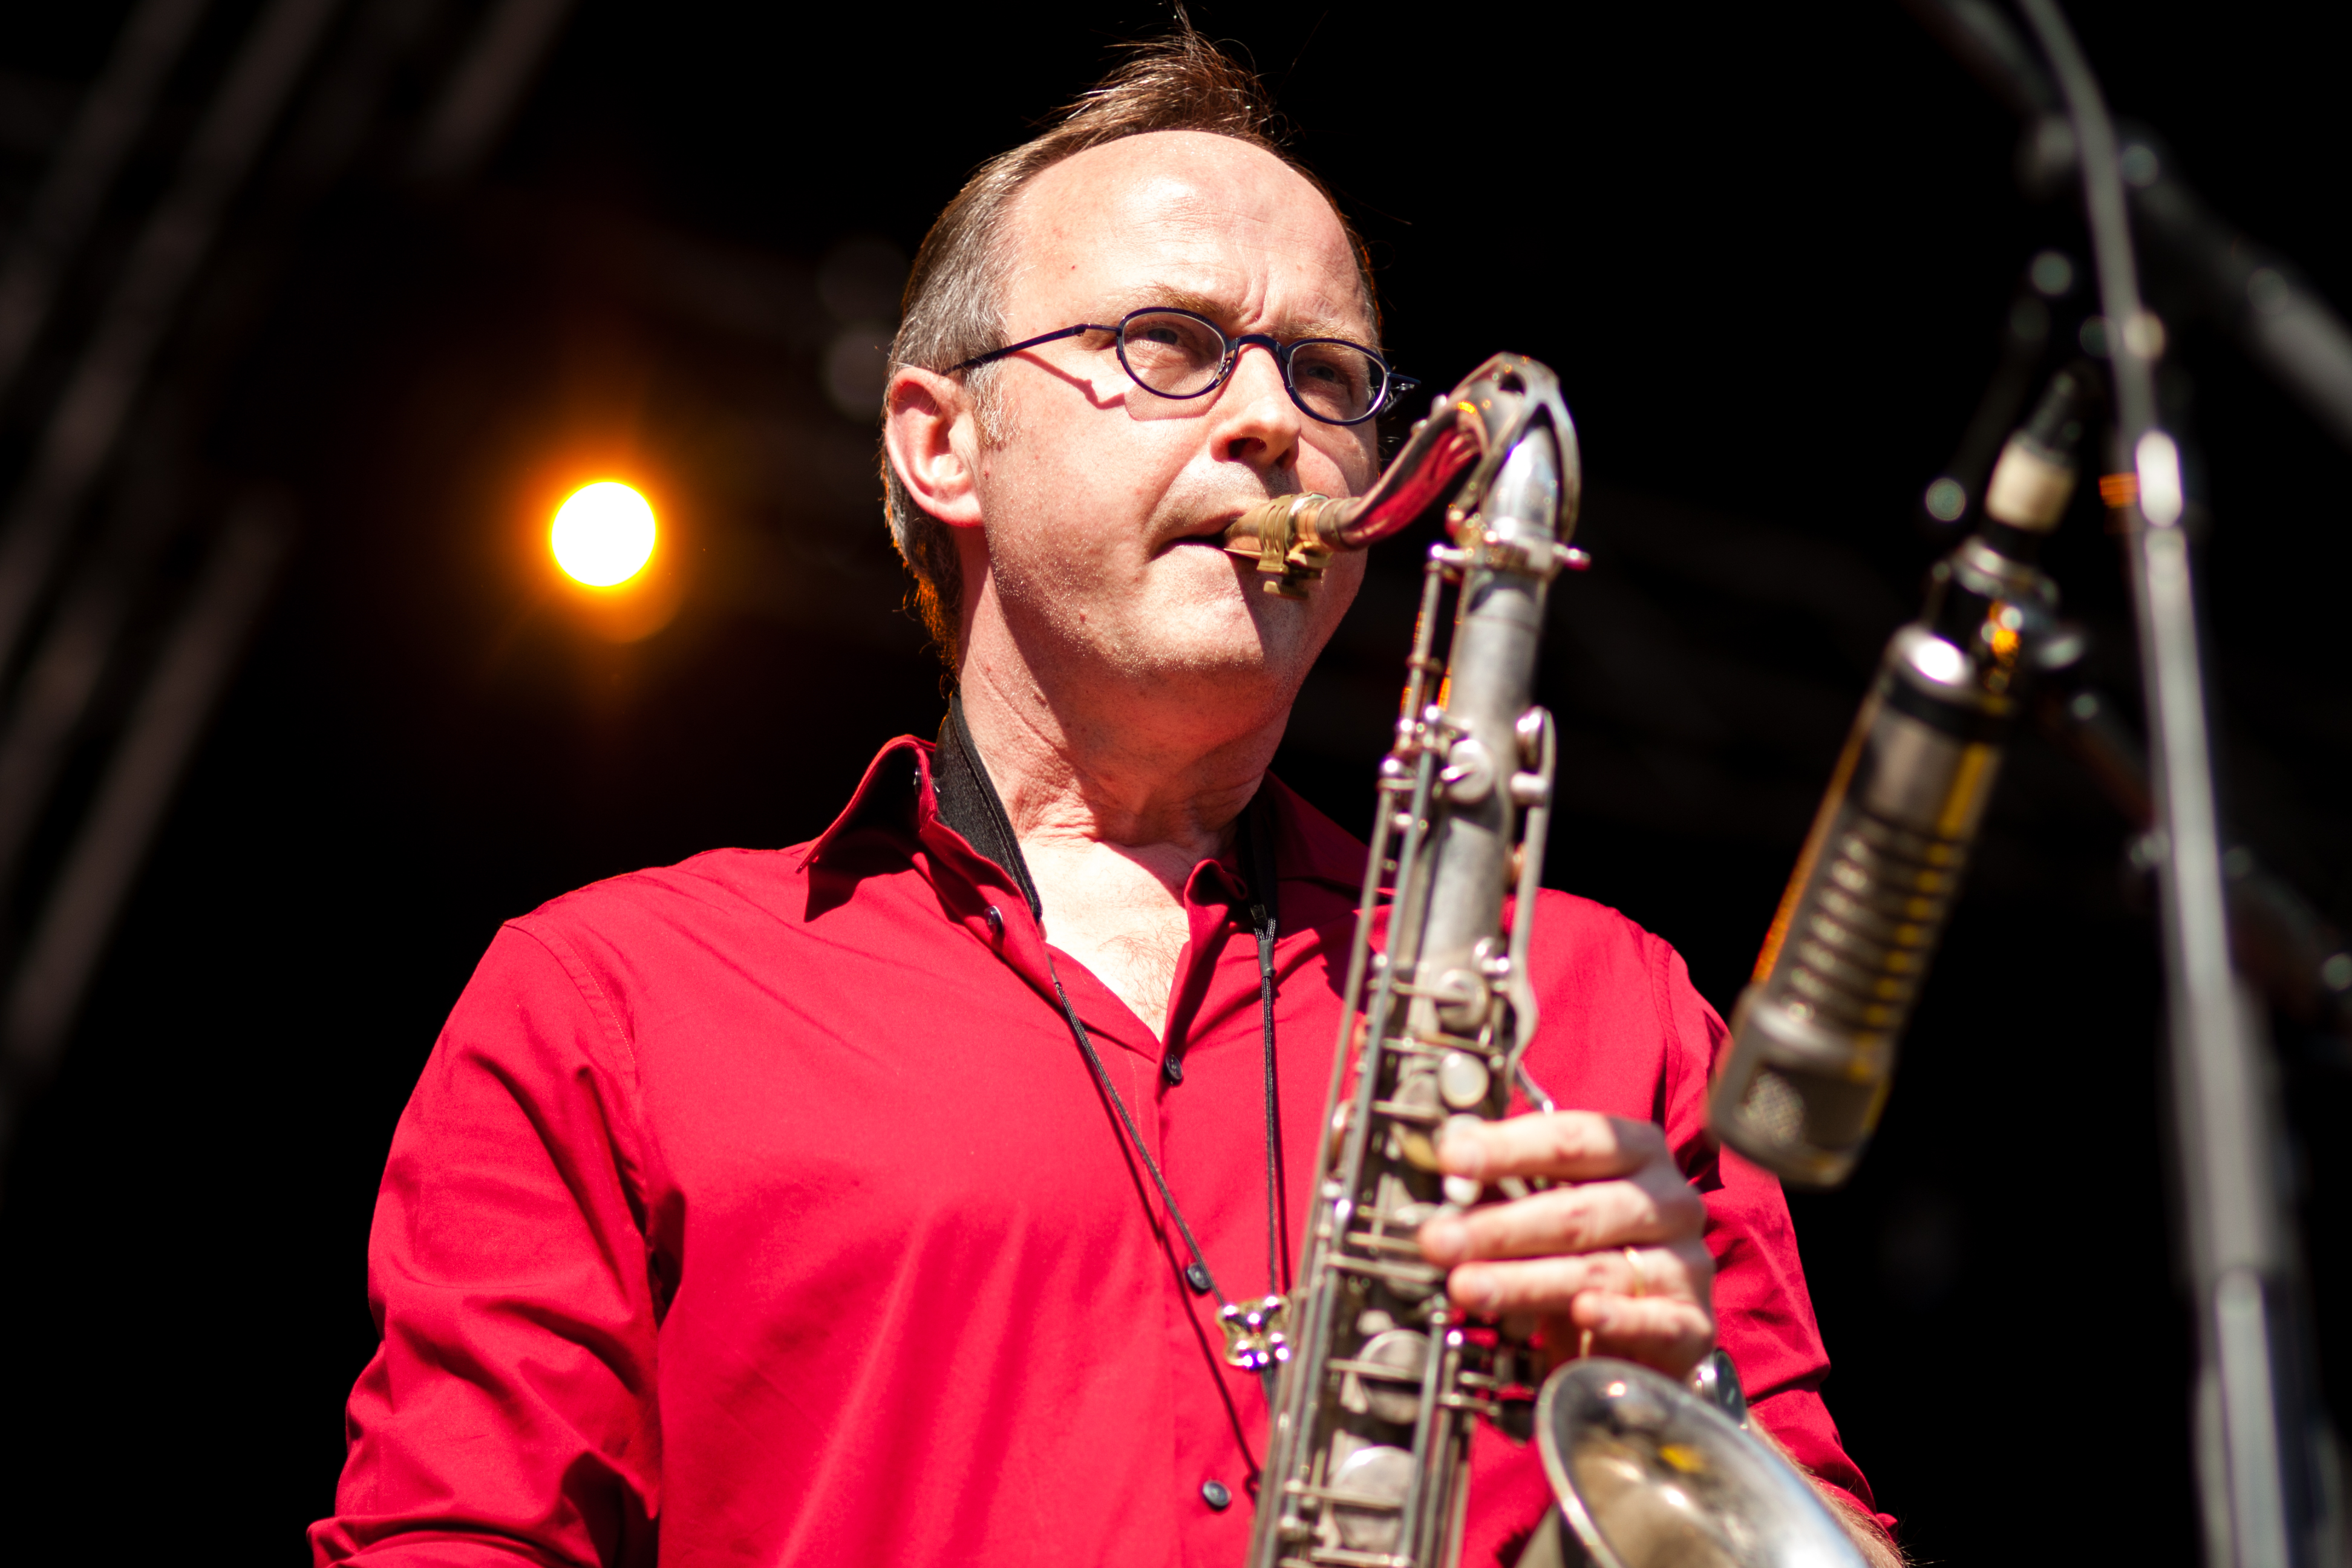
music, concert, live, musician, stage, brussels, marathon, jazz, bruxelles, 2012, bart, quartet, defoort, performance, bassist, singing, guitarist, entertainment, performing arts, singer songwriter, string instrument, musical ensemble